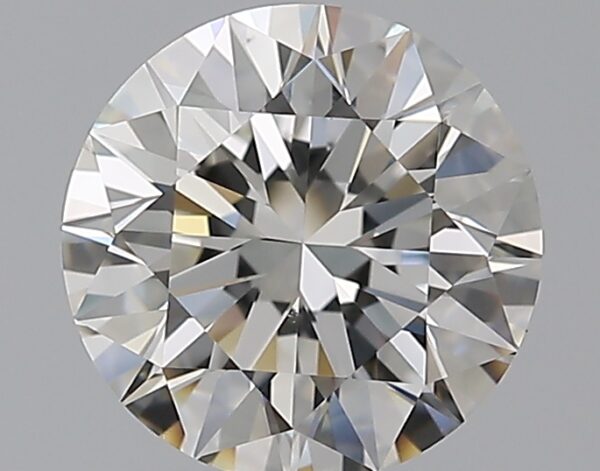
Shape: princess
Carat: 0.75
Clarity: VS1
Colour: I
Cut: EX
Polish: EX
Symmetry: VG
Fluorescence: F
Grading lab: GIA
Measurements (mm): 4.98 x 4.91 x 3.57